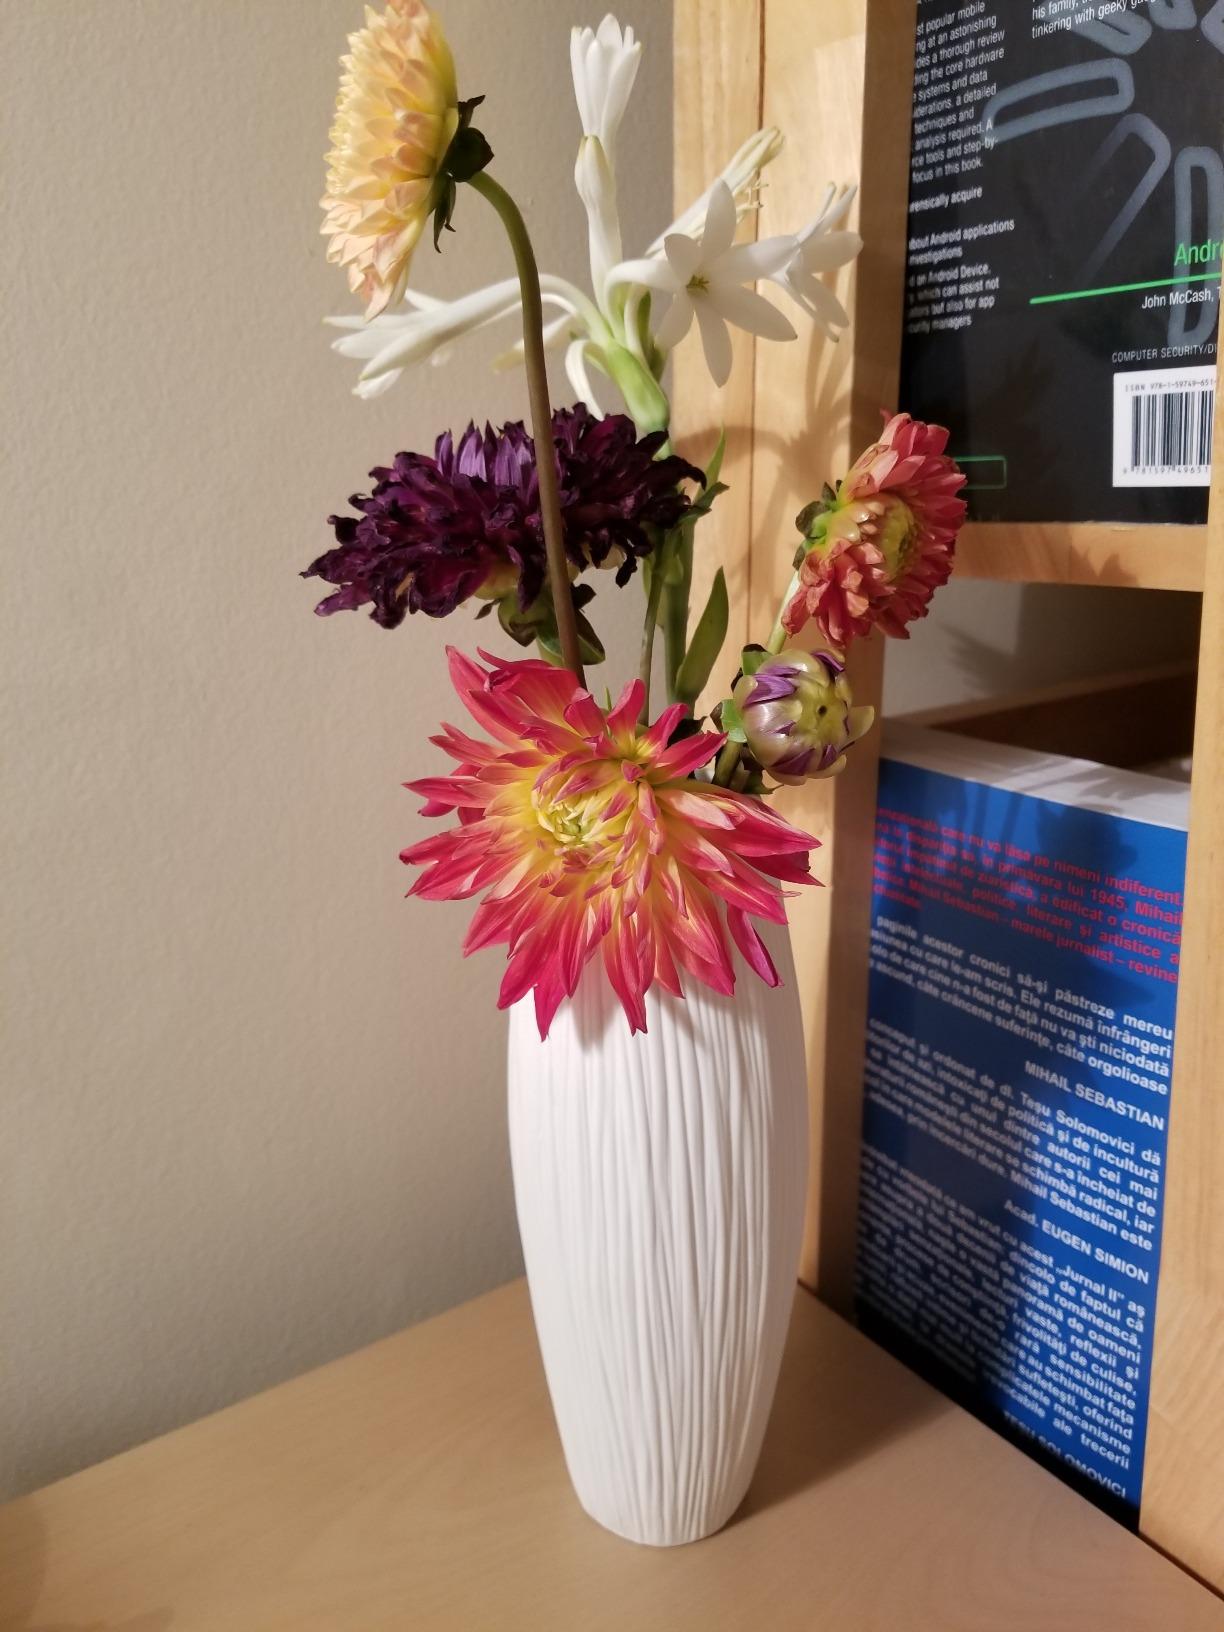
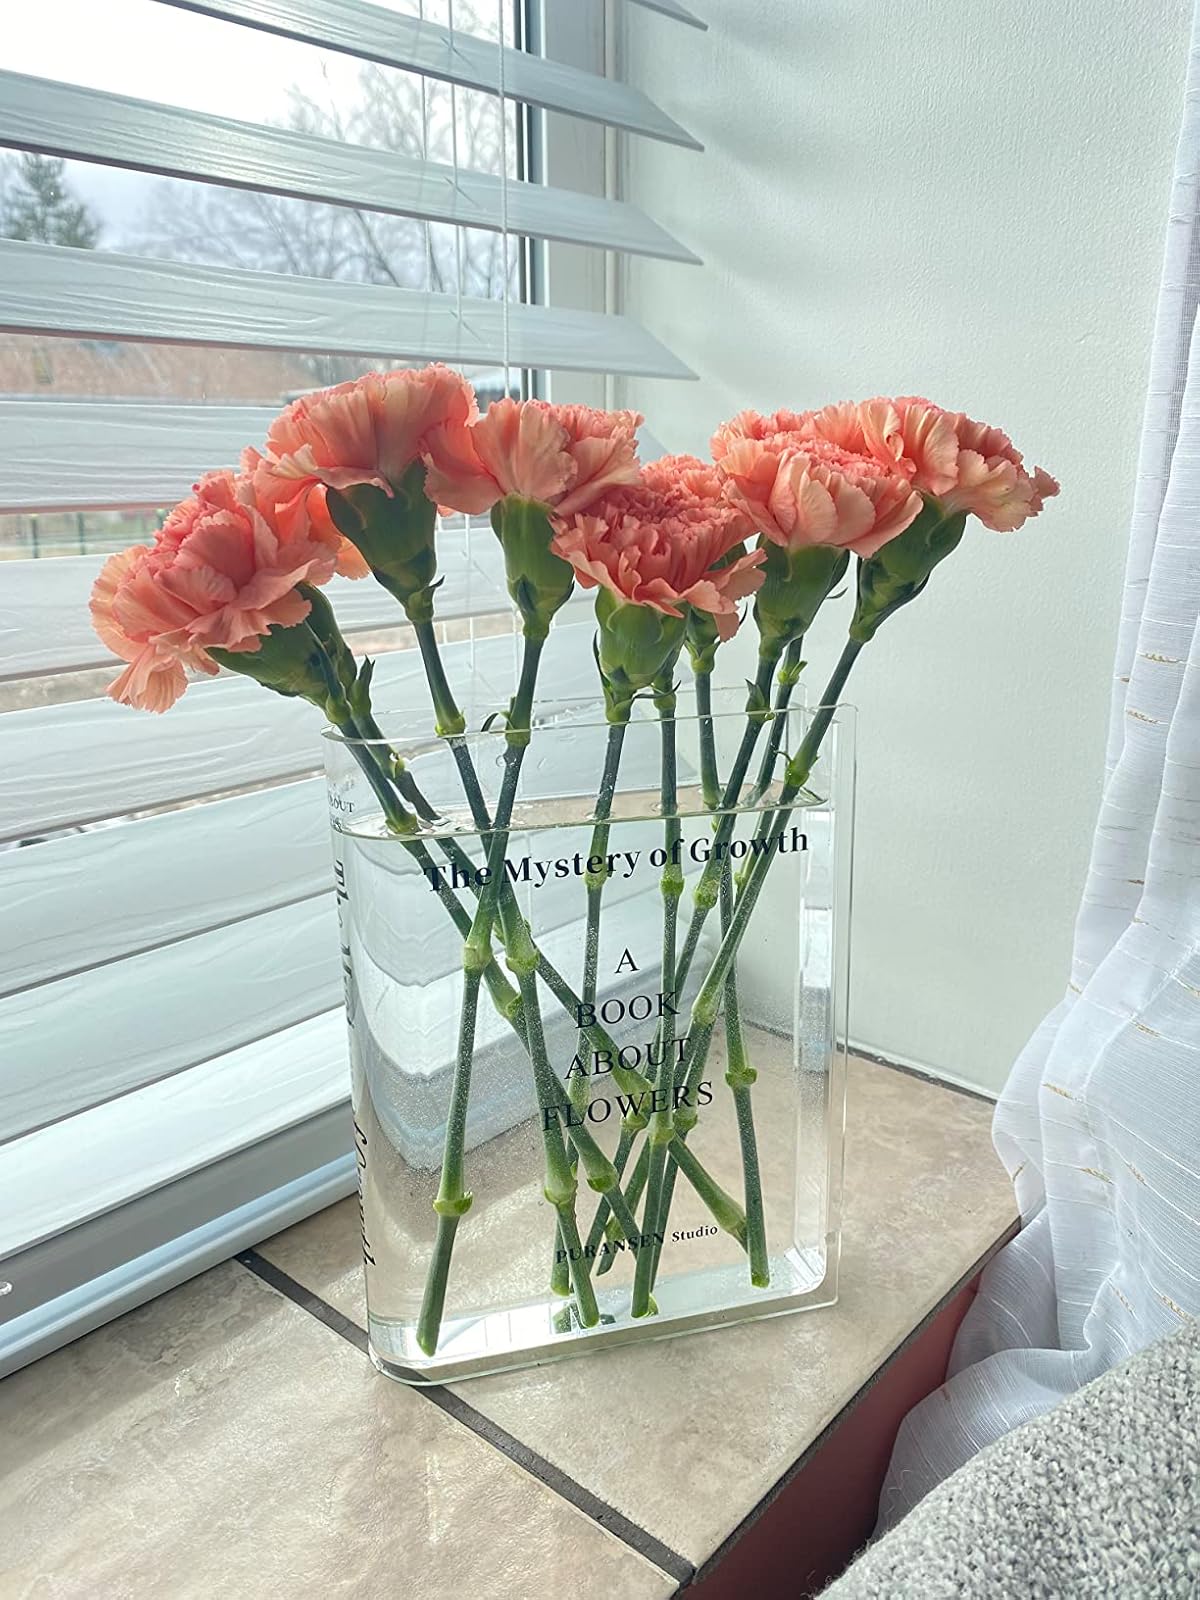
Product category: vase
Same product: no